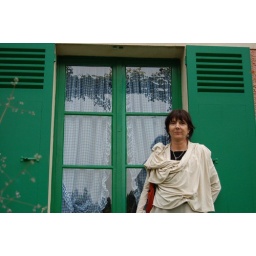
Valerie in front of Monet's kitchen window